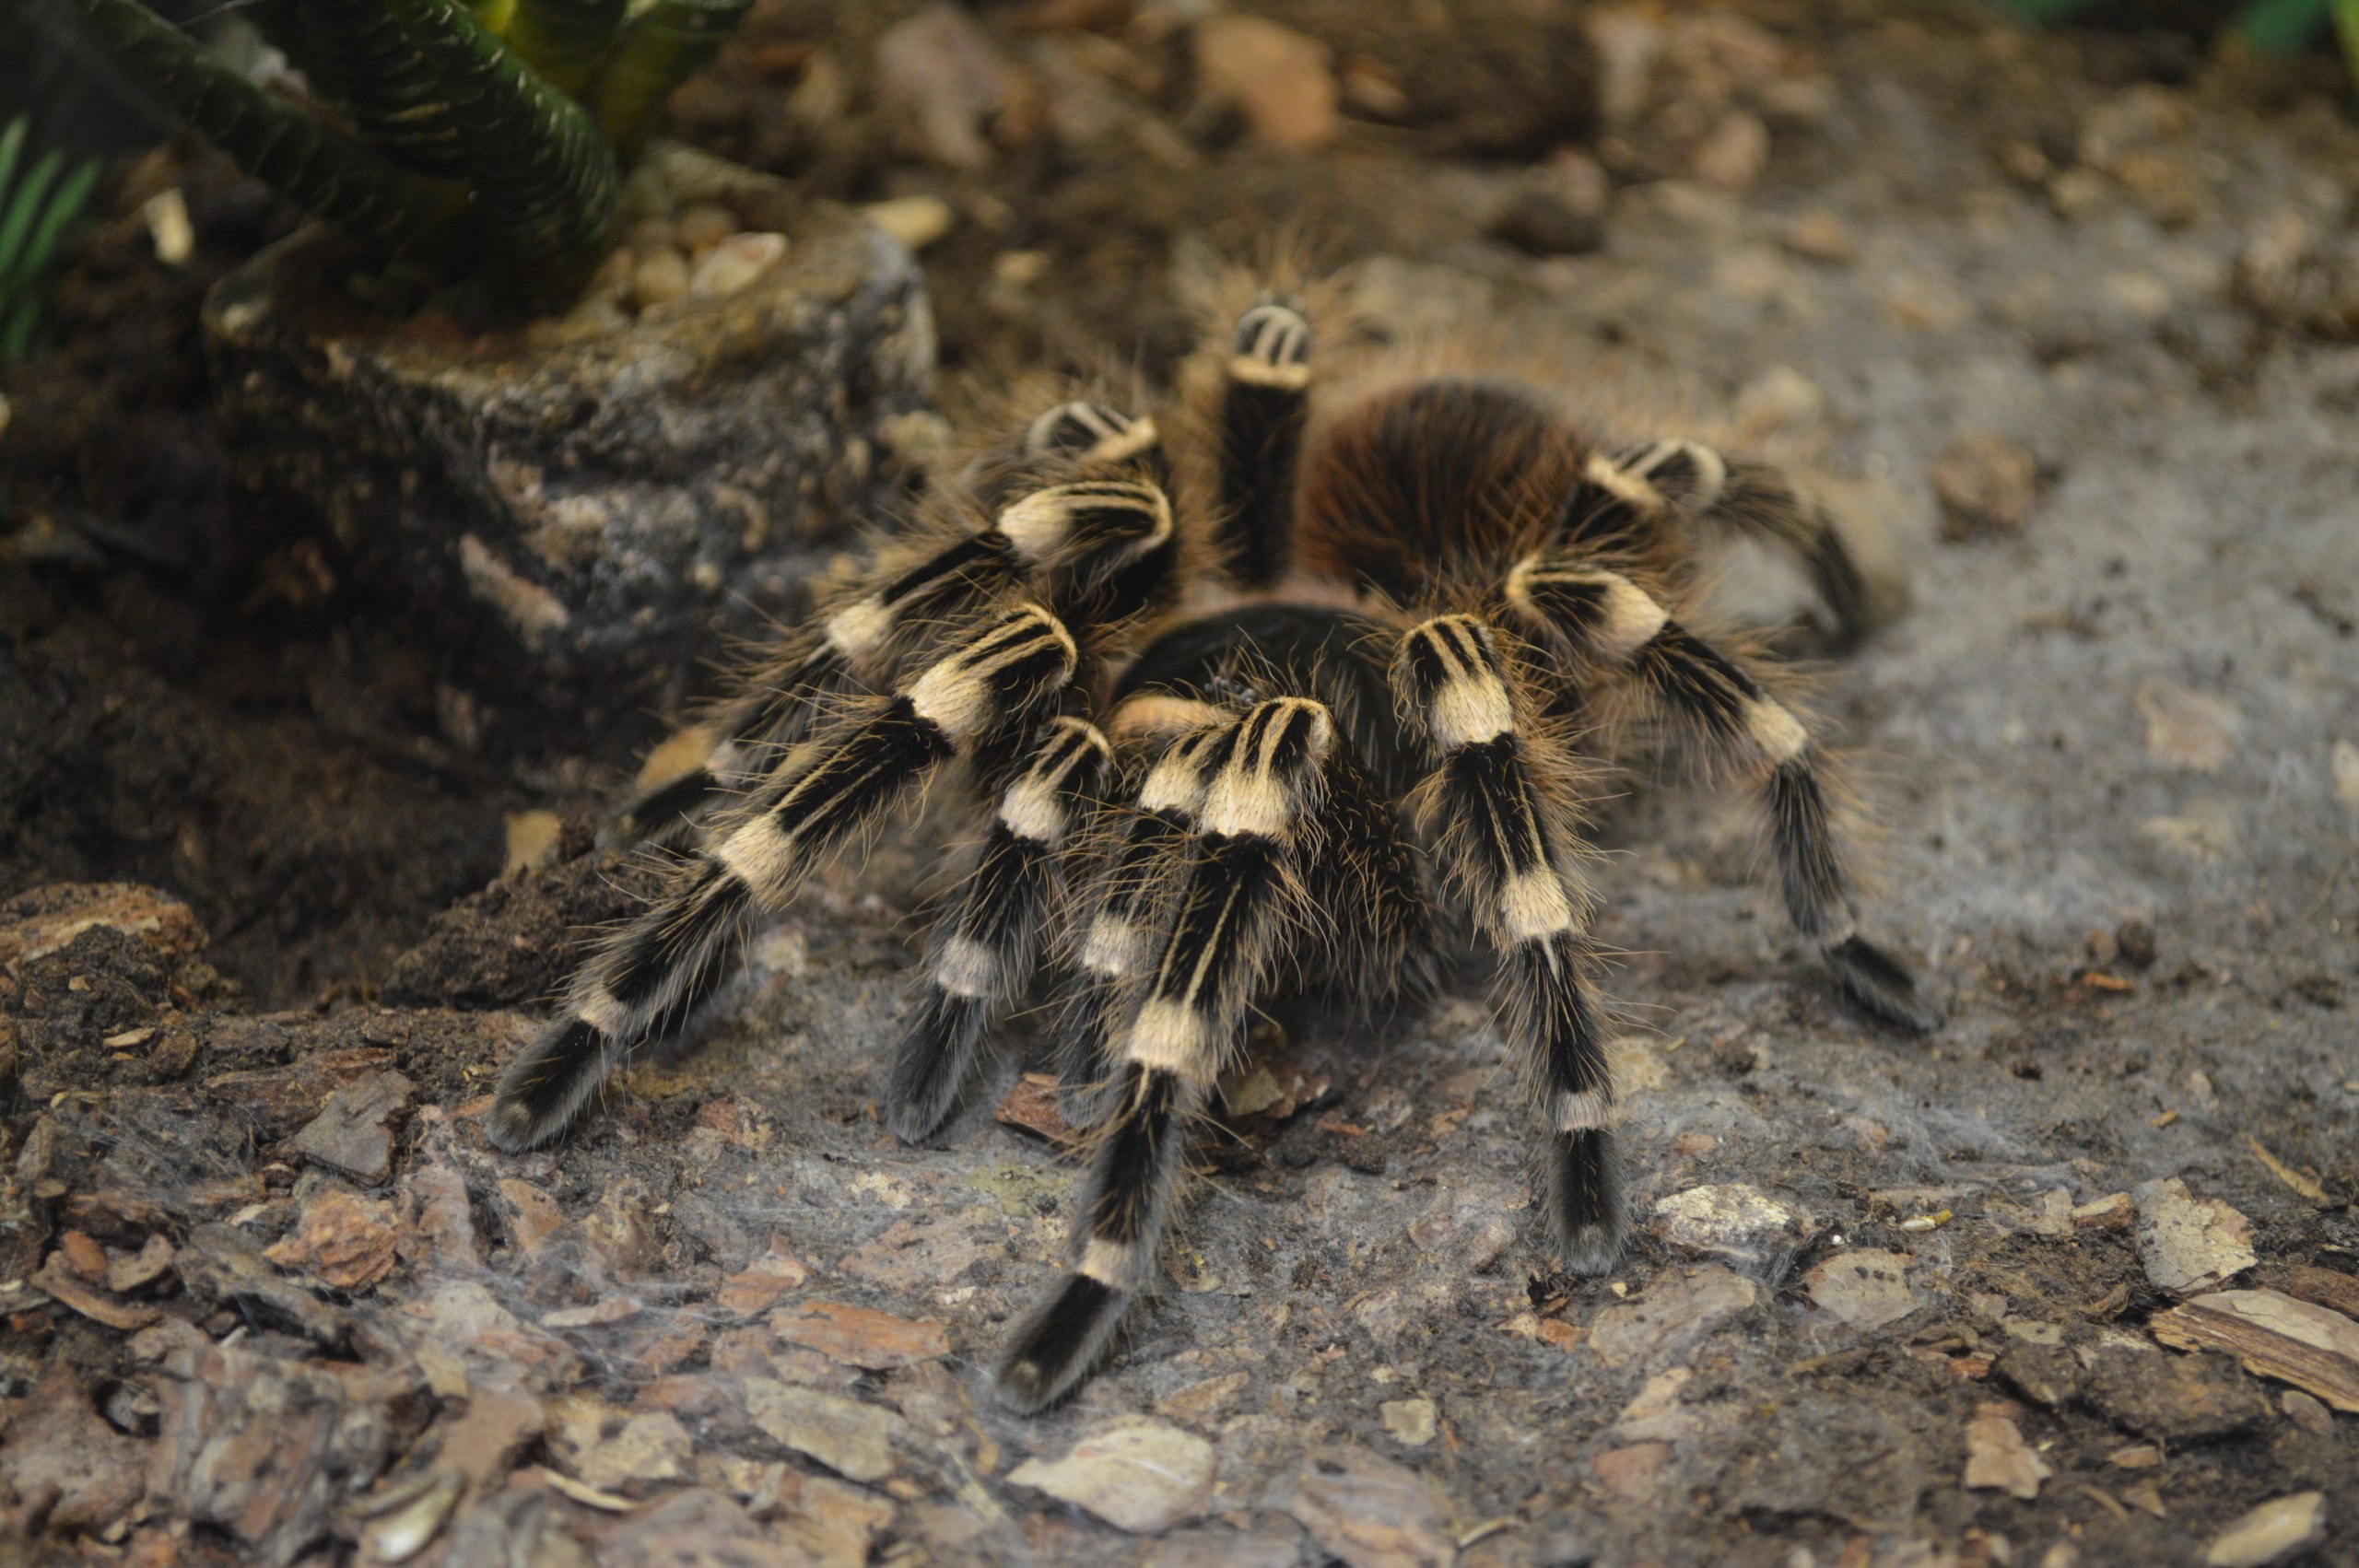
tarantula, spider, arachnida, zoo, invertebrate, arthropod, organism, terrestrial animal